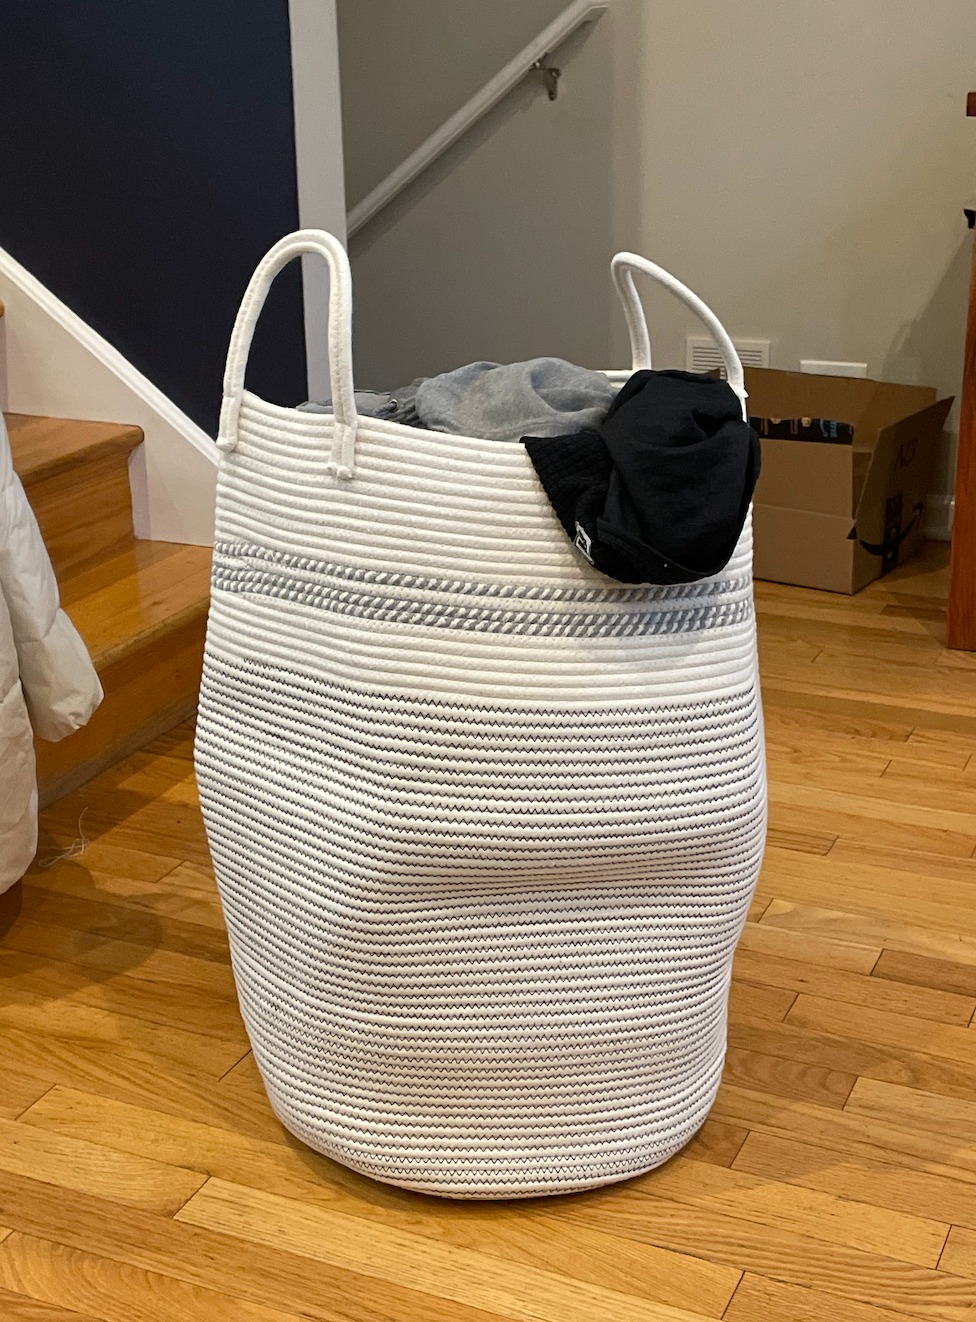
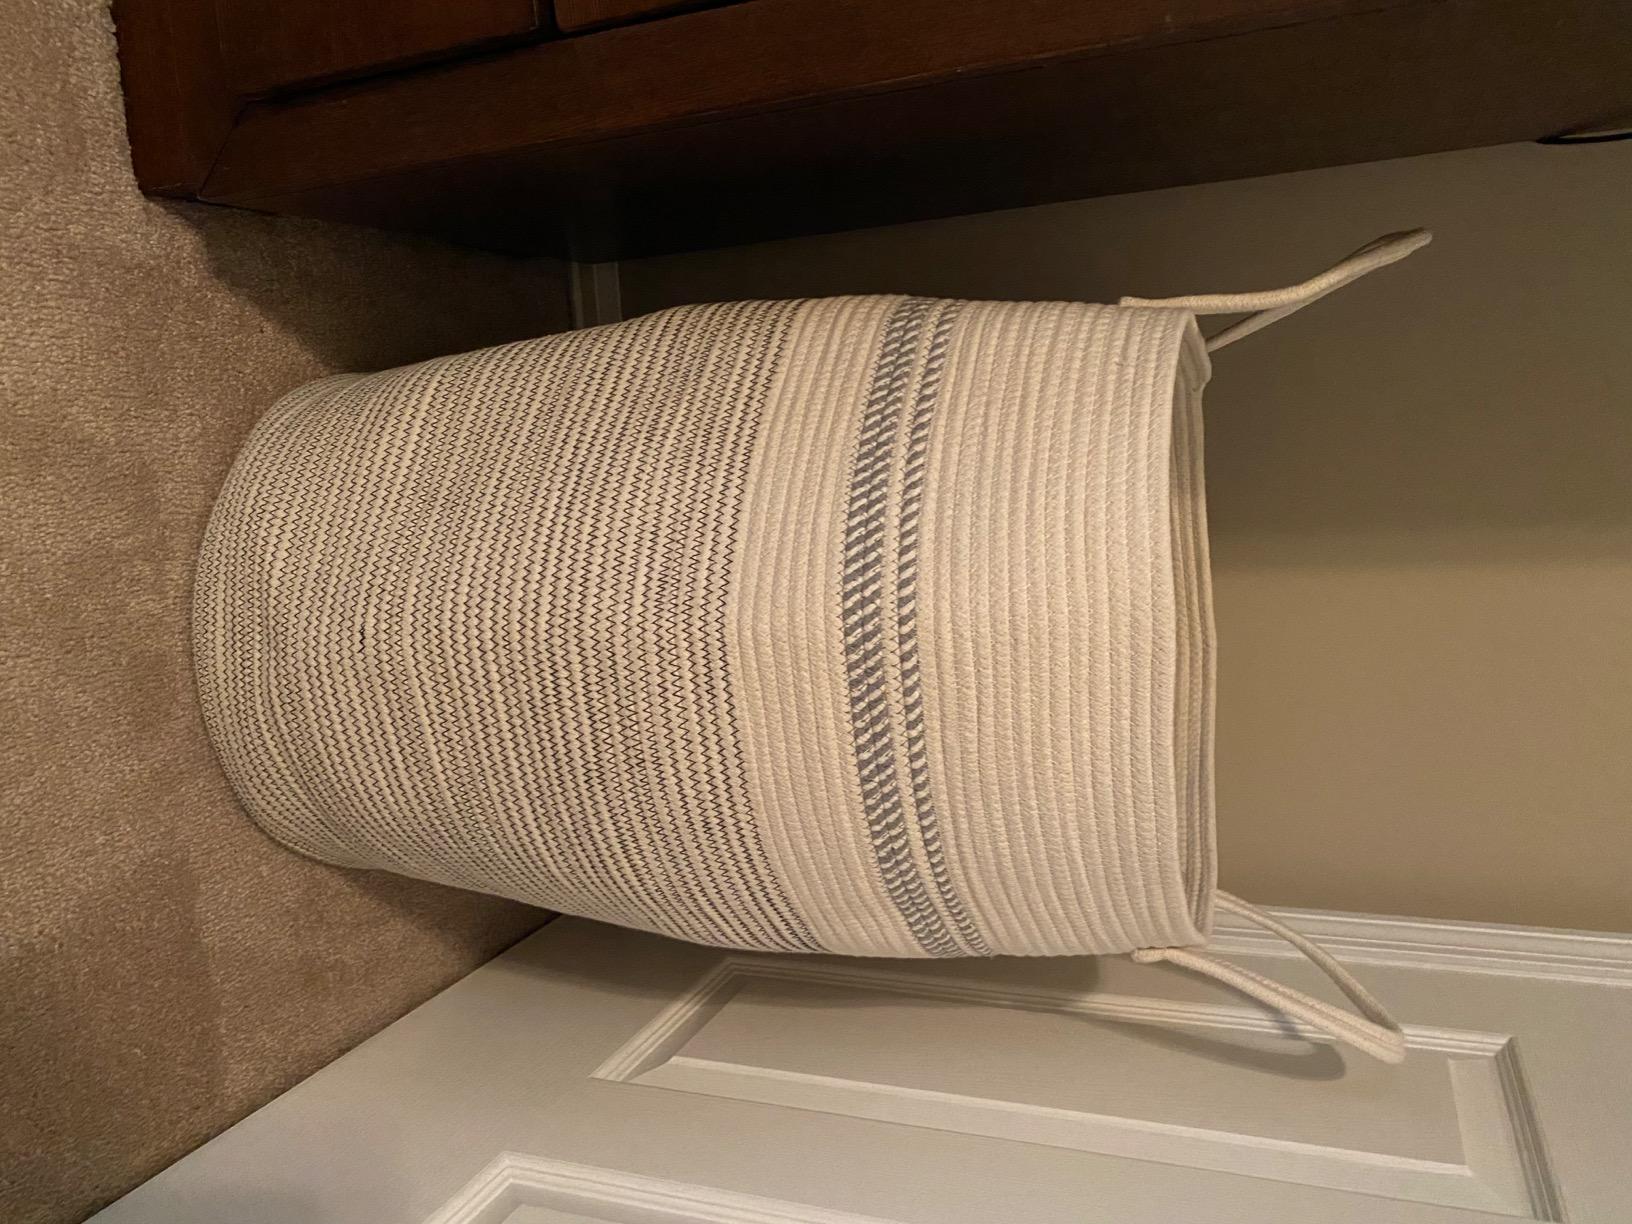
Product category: items_hamper
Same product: yes